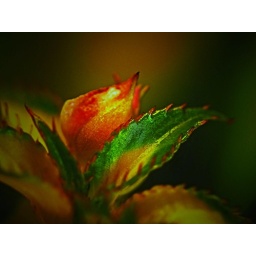
red flower bud shot with a raynox macro lense and a flash into umbrella behind camera triggered by a sync cord